Lada 110

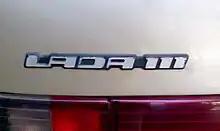
Lada 111 badge

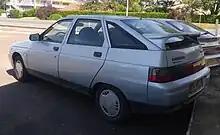
Lada 112 (rearview)

In 1998, the Lada 110 received a modification for a station wagon - the Lada 111 - the country's first front-wheel drive car with such a bodystyle. The rear seat can be folded in a ratio of 2:3, allowing passengers and bulky/long loads. The luggage compartment, respectively, increase from 490 to 1,420 liters. Front-wheel drive and a rear door give it a low loading height. With a 20 kg total increase in weight and a higher center of mass, wagon's ride is smoother than the sedan's but the handling is not as good in turns.